Kyoto

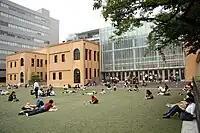
Kyoto International Manga Museum

Because many older streets in Kyoto are narrow, there are a significant number of one-way roads without sidewalks. Cycling is a common form of personal transportation in the city, although there are few areas set aside for bicycle parking and bicycles parked in restricted areas are impounded.